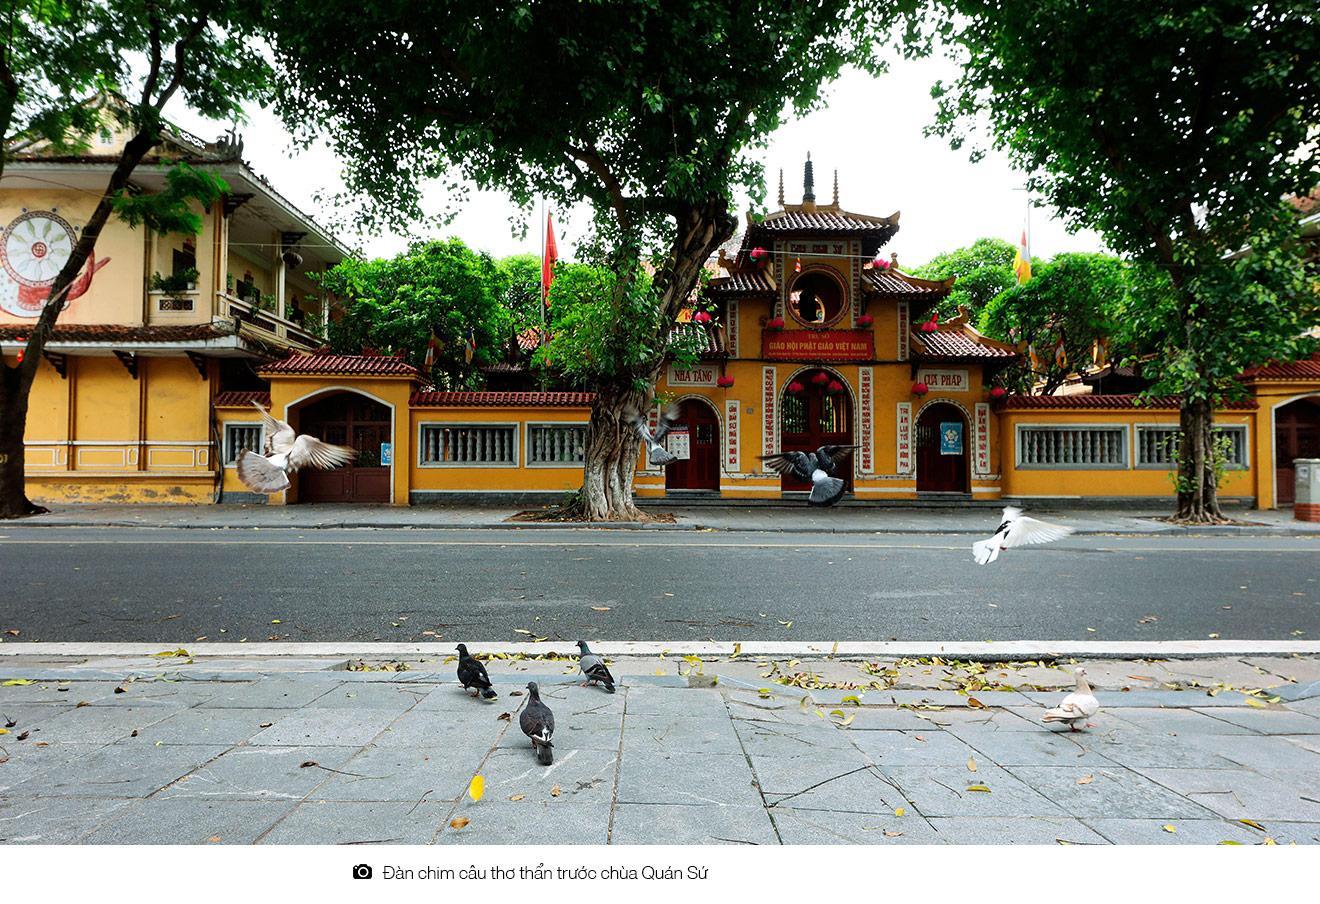
có một vài con chim bồ câu xuất hiện ở trên vỉa hè